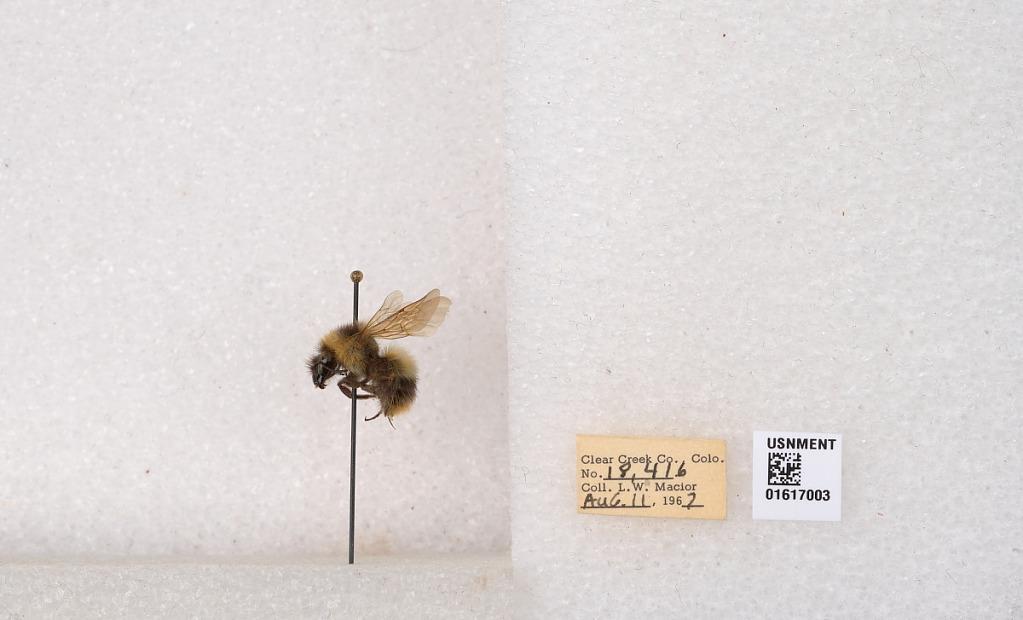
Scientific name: Bombus kirbyellus
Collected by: L. Macior
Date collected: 1967-8-11
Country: United States
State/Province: Colorado
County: Clear Creek
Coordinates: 39.6891, -105.644